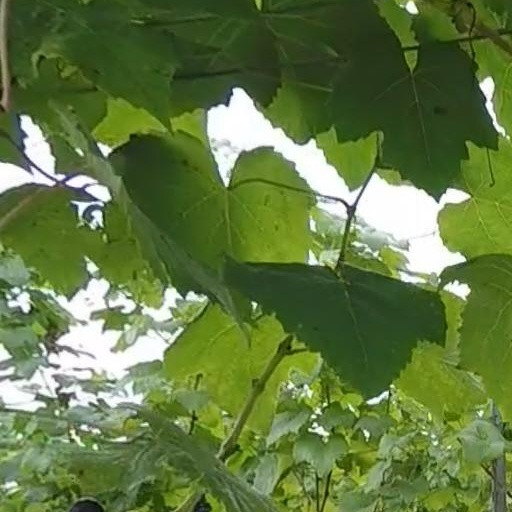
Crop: grape